Russia–Ukraine relations

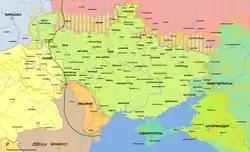
Ukraine after the Treaty of Brest-Litovsk, March 1918

Soviet Russia was forced to recognize Ukrainian independence in March 1918 by signing the Treaty of Brest-Litovsk as a consequence of Armistice between Russia and the Central Powers. This only paused the Ukrainian–Soviet War which started again in the end of 1918. With defeat of Ukrainian People's Republic in 1921 most of its territory was incorporated into Ukrainian Soviet Socialist Republic.